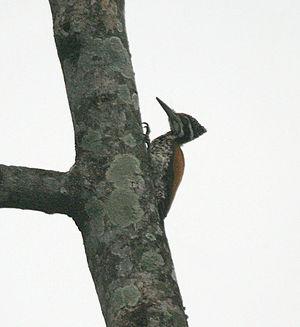
Le Pic de Shore est une espèce d'oiseau de la famille des Picidae, dont l'aire de répartition s'étend sur l'Inde, le Népal, le Bhoutan, le Bangladesh et la Birmanie.